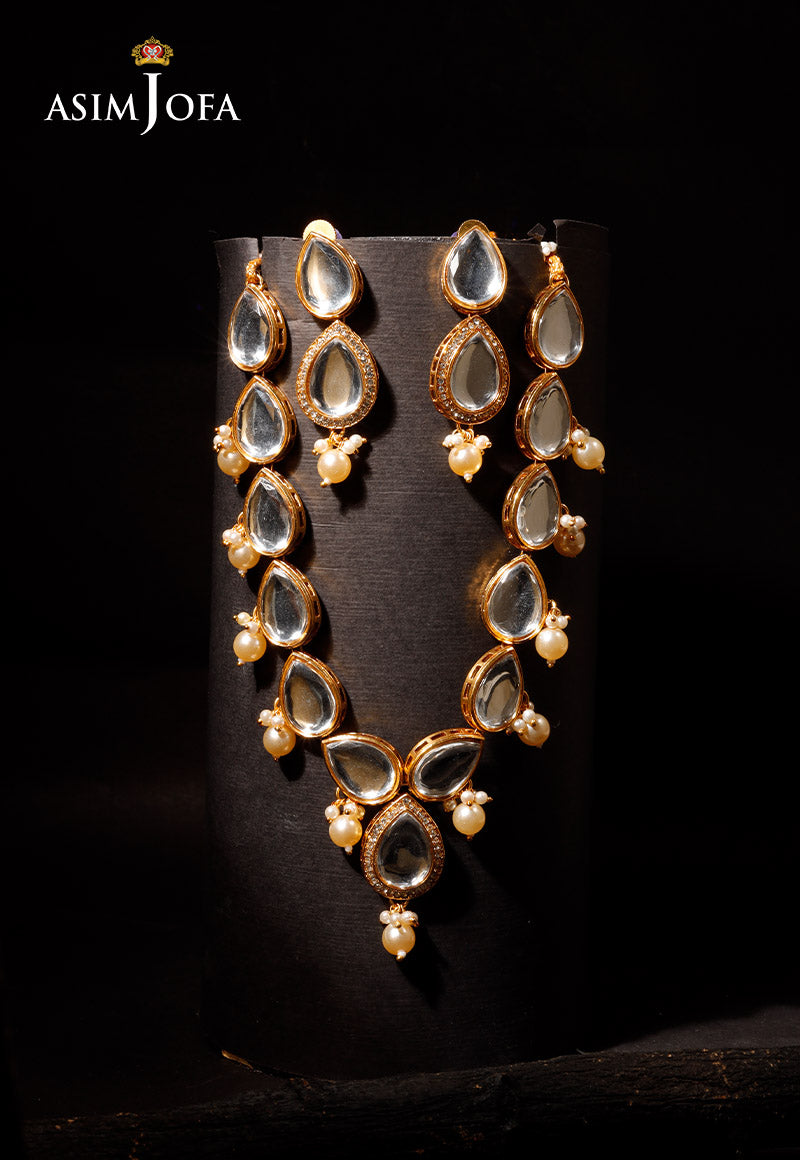
gold karigari necklace